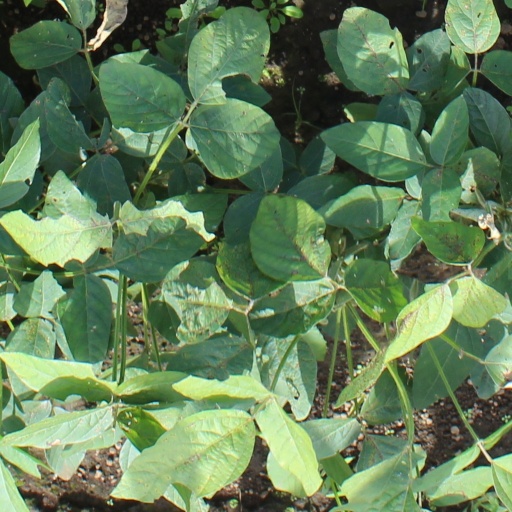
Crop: soybean